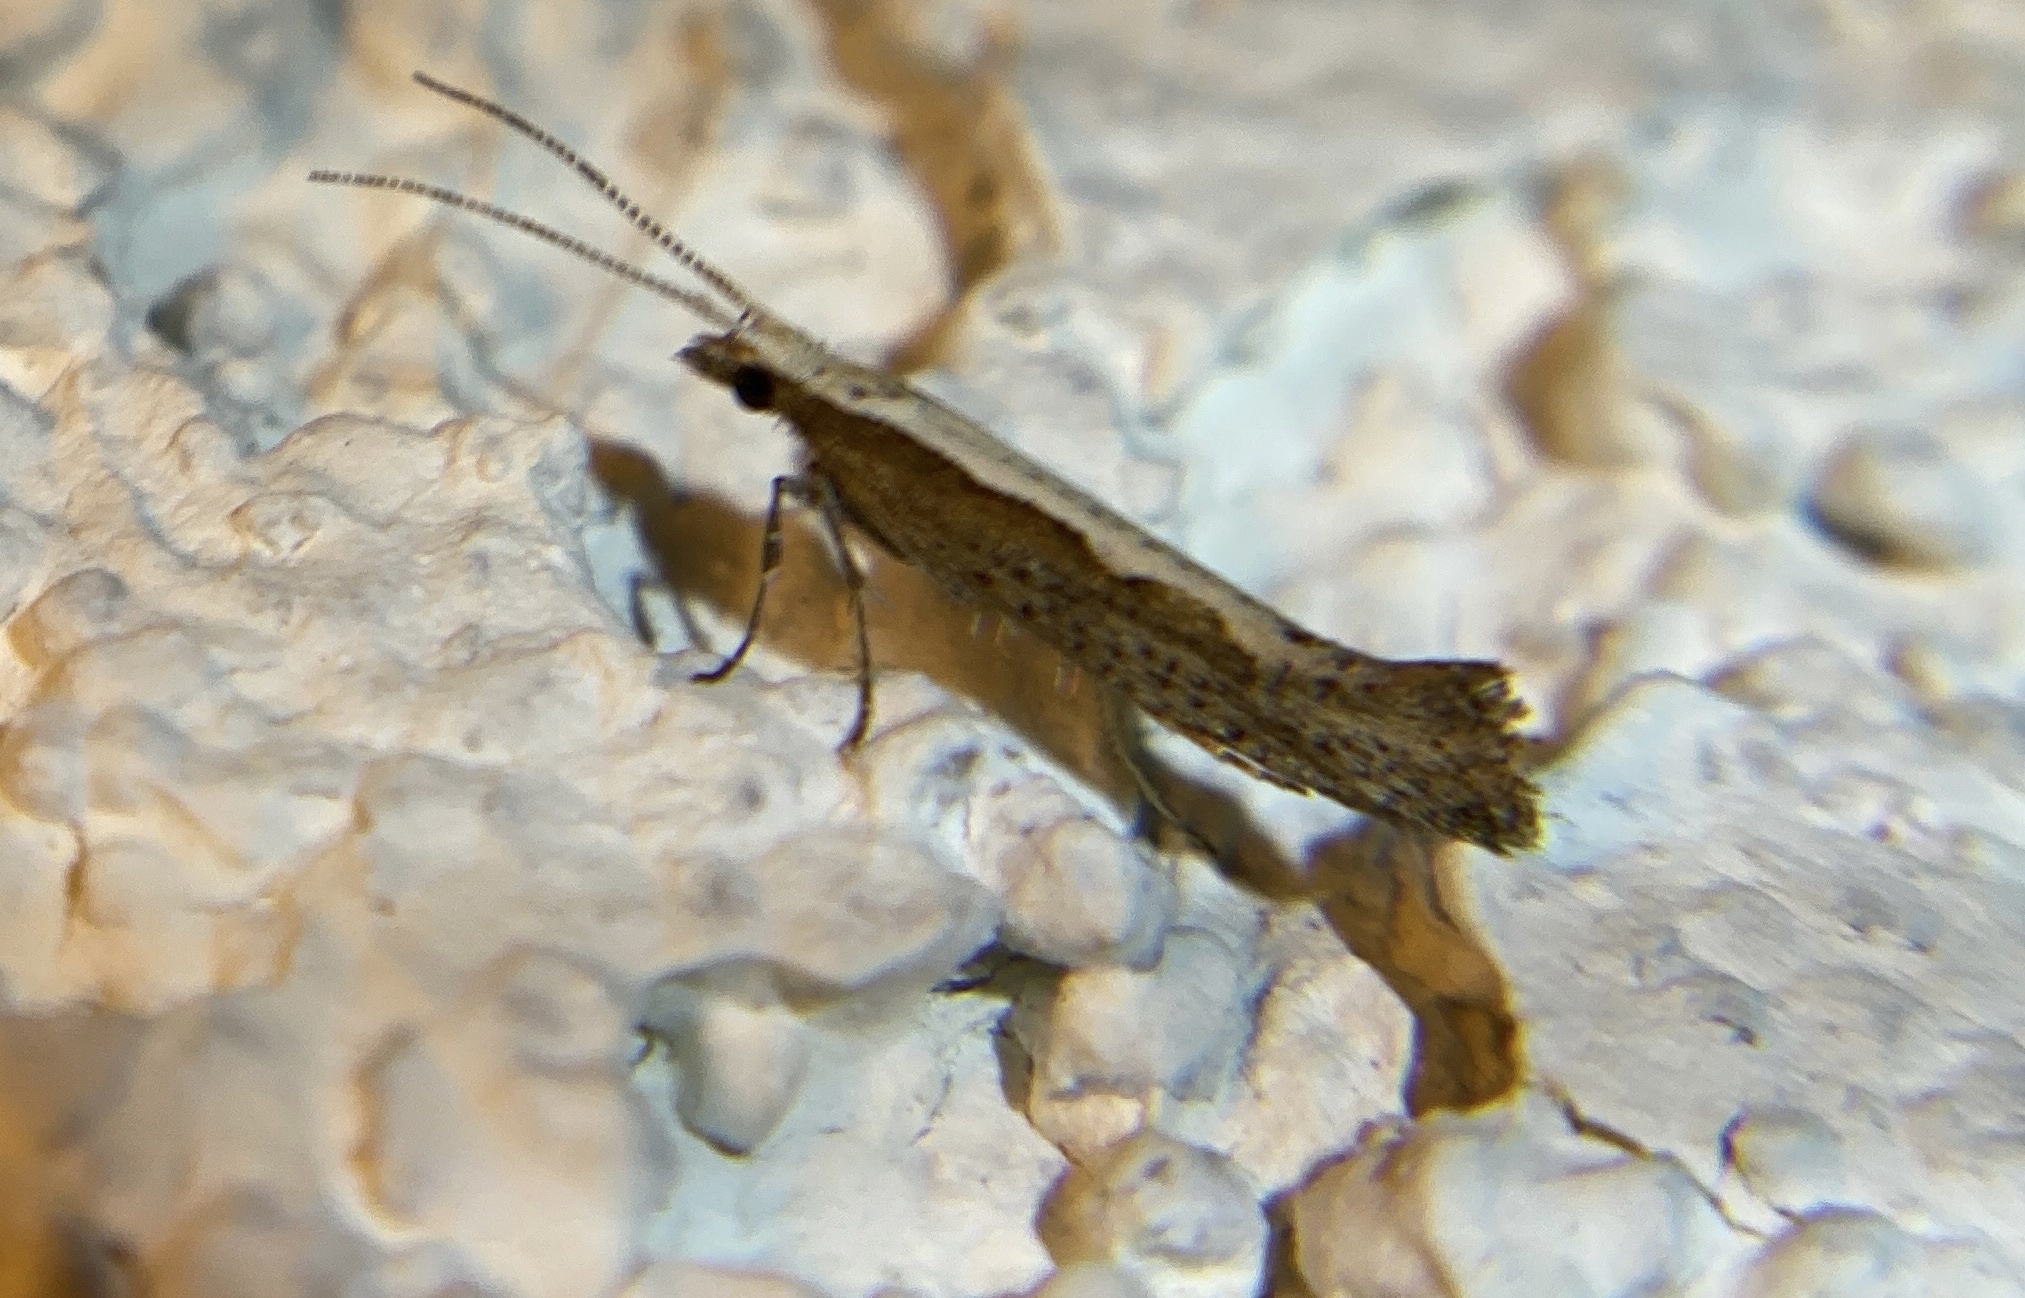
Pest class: diamondback_moth